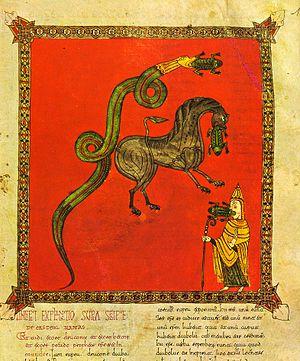
Le terme grenouille est un nom vernaculaire attribué à certains amphibiens, principalement dans le genre Rana. À un de ses stades de développement, la larve de la grenouille est appelée un têtard. Les grenouilles sont des quadrupèdes de l'ordre des anoures, tout comme les rainettes, qui sont en général plus vertes et arboricoles, les crapauds dont la peau est plus granuleuse et les xénopes strictement aquatiques. Tous ces termes usuels correspondent à des apparences extérieures plus qu'à des classements strictement taxinomiques.
Les Beatus sont des manuscrits ibériques des Xᵉ siècle, XIᵉ siècle et XIIe siècles, plus ou moins abondamment enluminés, où sont copiés notamment les Commentaires de l'Apocalypse rédigés au VIIIᵉ siècle par le moine Beatus de Liébana. Pour bien comprendre l'importance capitale qu'a pu avoir cet ouvrage, il est indispensable d'en connaître le contexte historique de façon détaillée, ainsi que le contenu et l'interprétation qui en fut faite.